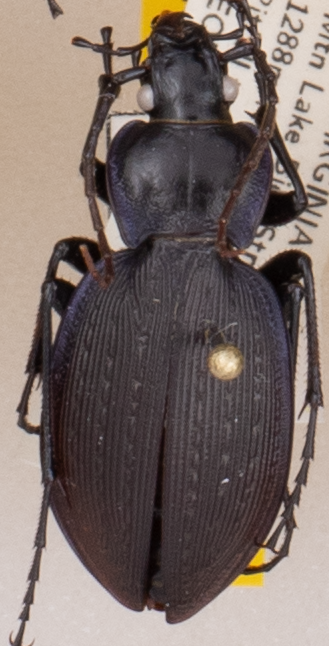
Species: Carabus goryi
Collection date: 2021-06-15
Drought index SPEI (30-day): -0.51
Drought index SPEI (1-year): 0.718
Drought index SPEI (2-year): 1.28